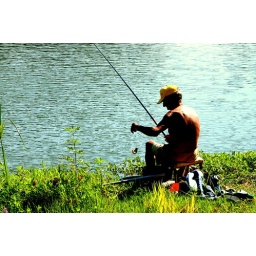
maybe you are glad to know that this tiny fish is swimming again in the river Arno